Rahmatou Keïta

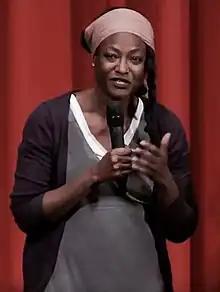

Rahmatou Keïta is a Nigerien journalist, writer, and film director, whose film career began in 1990. She won the prestigious for "" (2005) and the Sojourner Truth Award for "Al'lèèssi…", her first feature film.